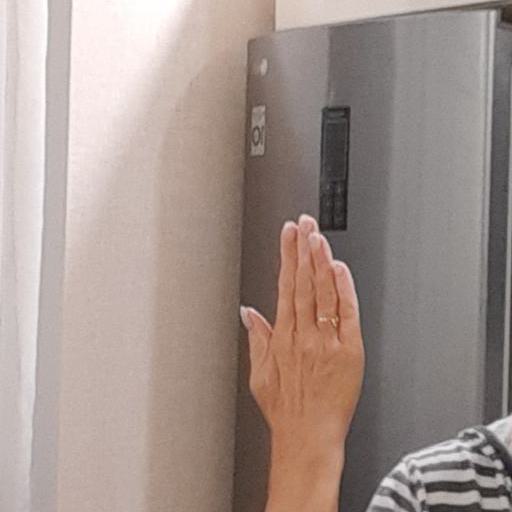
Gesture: stop_inverted